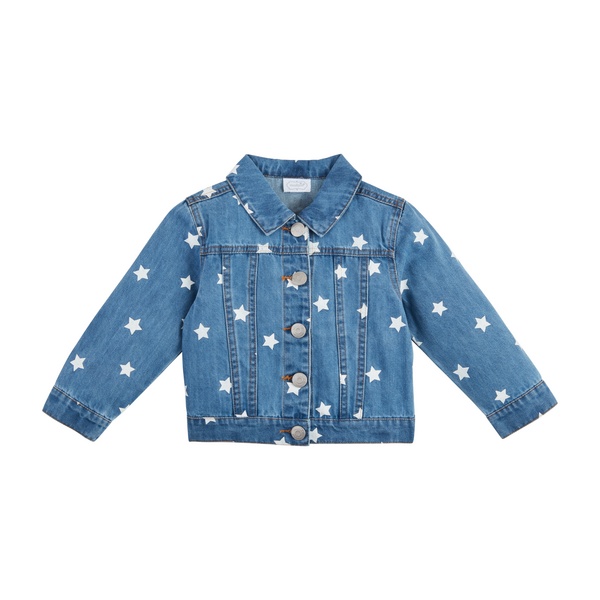
MudPie Demim Star Toddler Jacket
The Denim Star Toddler Jacket is a stylish and versatile piece perfect for your little one's wardrobe. Crafted with a blend of 75% cotton, 16% polyester, and 9% rayon, this jacket offers a comfortable and durable fit. It features charming Mud Pie shank buttons that add a touch of elegance and ease of use. Designed for toddlers aged 12-18 months, this small-sized jacket provides a snug yet flexible fit, allowing for easy movement and play. The classic denim look makes it a timeless addition, suitable for various occasions, from casual outings to family gatherings.
Brand: Mudpie
Category: Apparel & Accessories > Clothing > Baby & Toddler Clothing > Baby & Toddler Outerwear > Baby & Toddler Coats & Jackets > Trucker Jackets